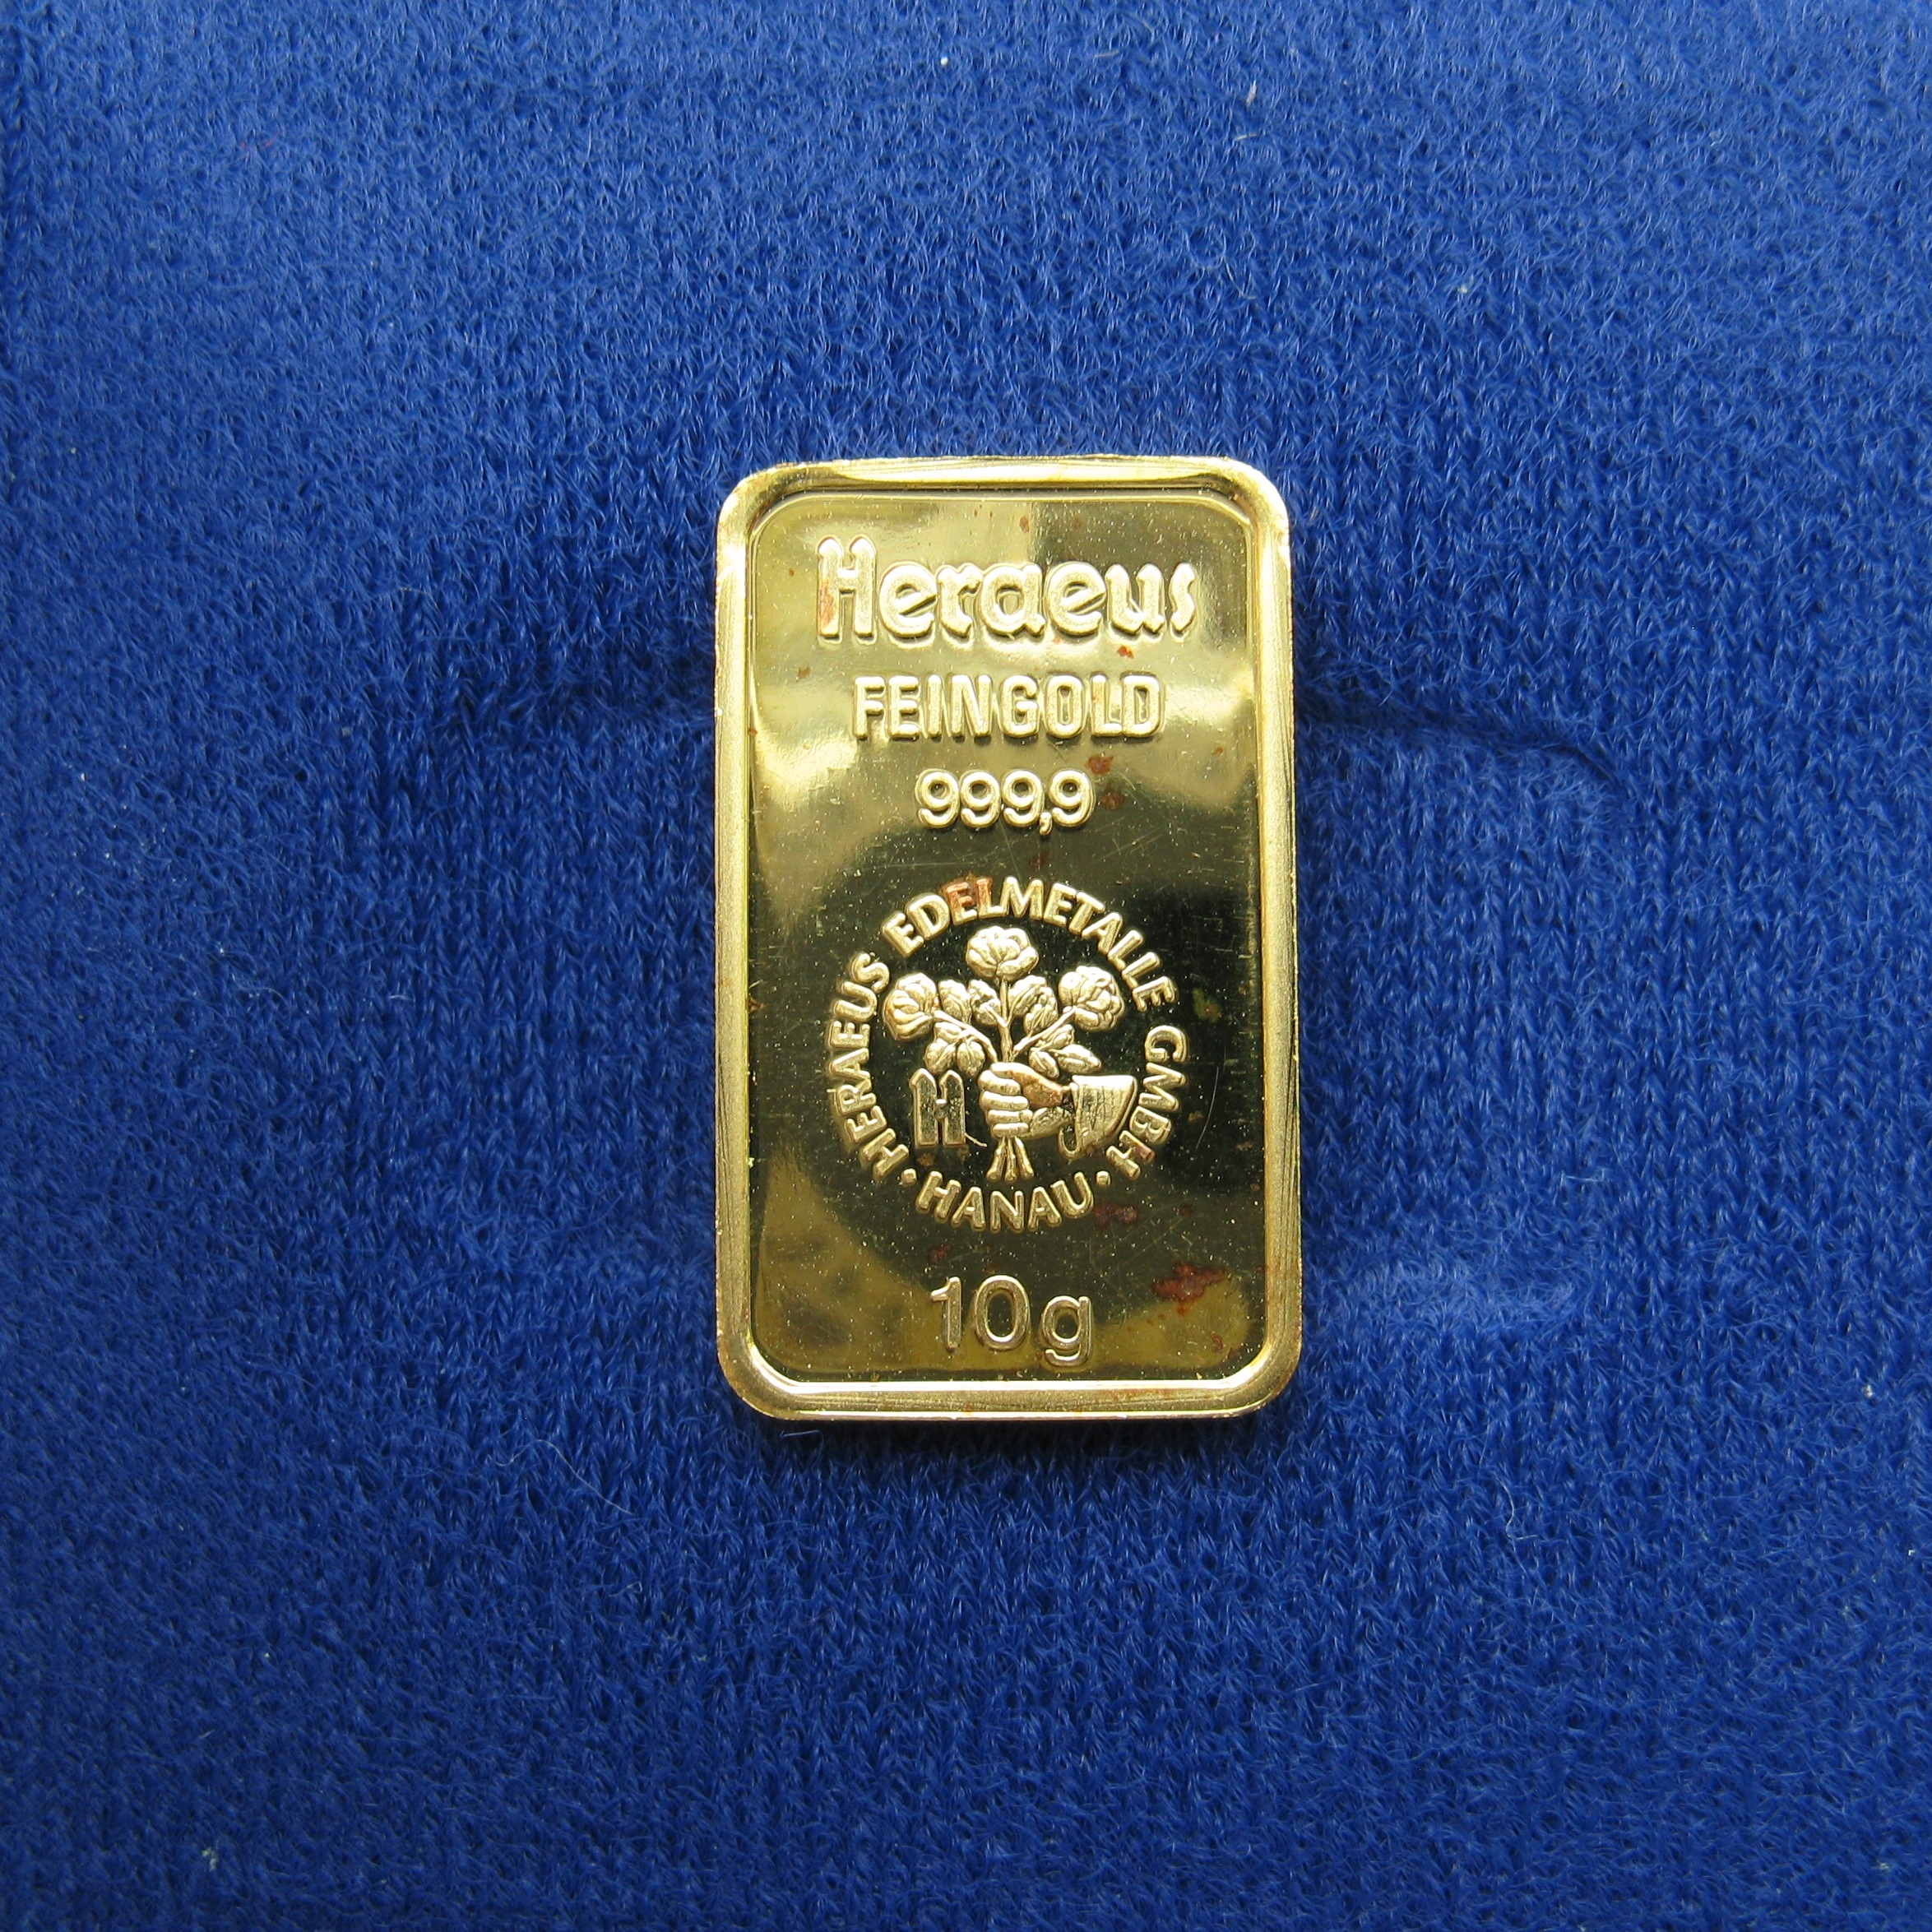
metal, business, material, label, jewellery, jewel, capital, gold, silver, currency, expensive, banks, deposit, finance, wealth, profit, revenue, investments, precious metal, golden crown, bullion